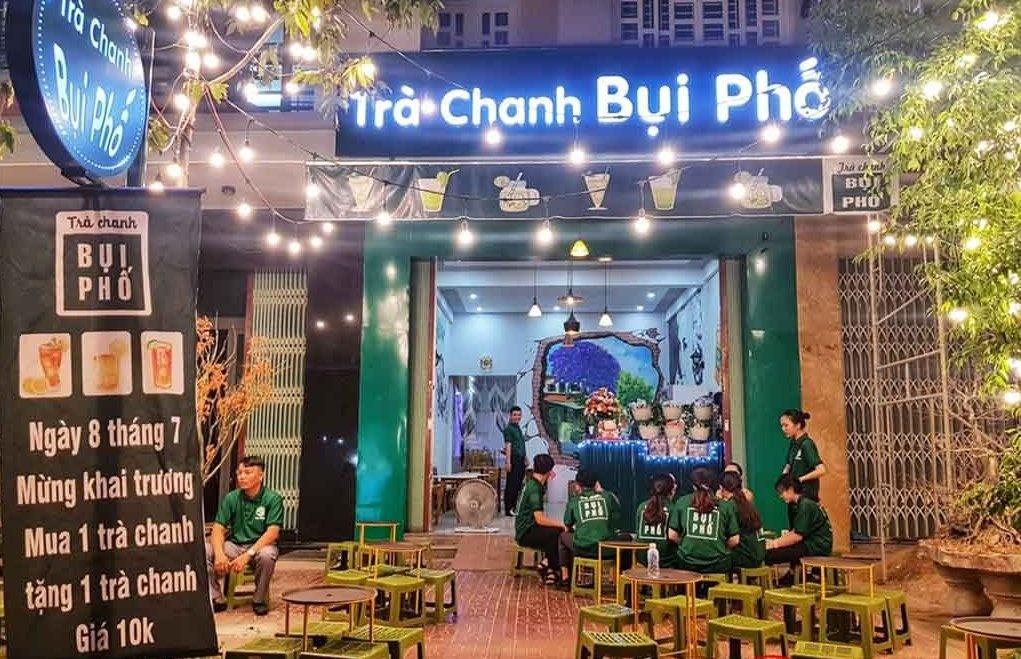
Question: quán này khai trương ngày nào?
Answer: quán này khai trương ngày 8 tháng 7